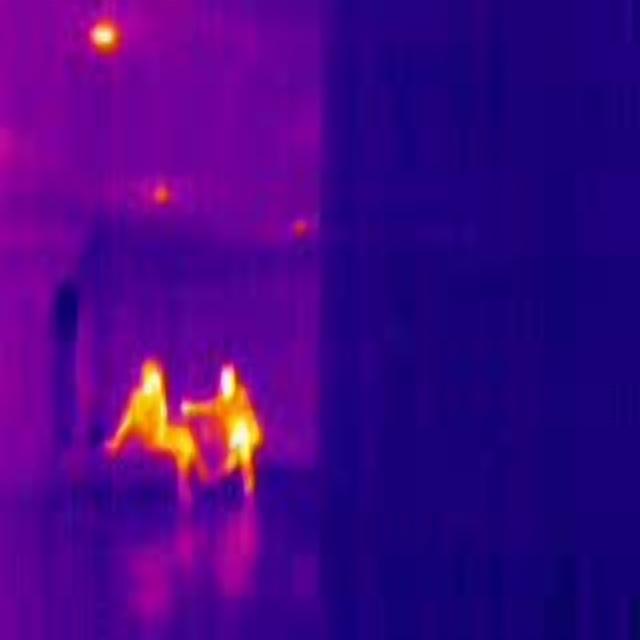
Detected objects:
label: person
label: person